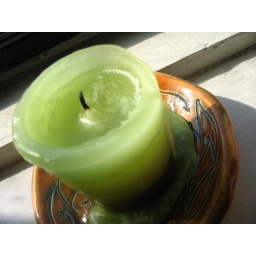
green candle in the window